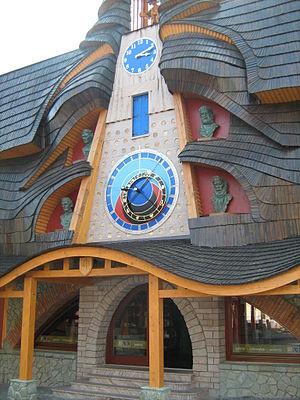
Cet article recense les horloges astronomiques d'Europe.
Stará Bystrica, est un village de Slovaquie situé dans la région de Žilina.